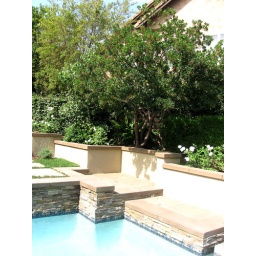
This beautiful existing Strawberry tree is surrounded by white ice-berg roses.